Occupied Enemy Territory Administration

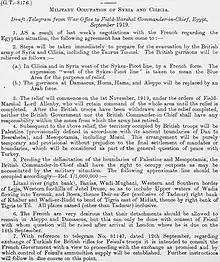
This draft British Telegram of September 1919, ordering the withdrawal of British troops from the French and Arab areas of the OETA, was prepared shortly after the Franco-British conference at Deauville. The line in point 5 became known as the "Deauville Line"

Under this administration the immediate needs of the people were provided for, seed grain and live-stock were imported and distributed, finance on easy terms was made available through the Army bankers, a stable currency was set up and postal services restored. Allenby insisted that as long as military administration was required, it was to remain his responsibility.